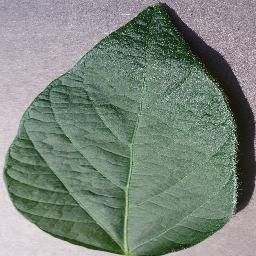
Label: Soybean___healthy